Renewable energy in the Cook Islands

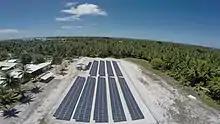
Pukapuka photovoltaic array

Renewable energy in the Cook Islands is primarily provided by solar energy and biomass. Since 2011 the Cook Islands has embarked on a programme of renewable energy development to improve its energy security and reduce greenhouse gas emissions, with an initial goal of reaching 50% renewable electricity by 2015, and 100% by 2020. The programme has been assisted by the governments of Japan, Australia, and New Zealand, and the Asian Development Bank.